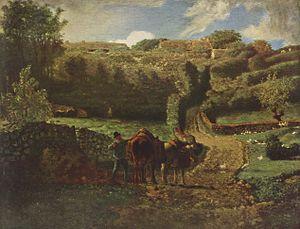
La Hague est une péninsule du Cotentin située au nord-ouest du département français de la Manche. Depuis le 1ᵉʳ janvier 2017, la région se confond presque entièrement avec le territoire de la commune nouvelle de la Hague, formée par la fusion des communes de l'ancienne Communauté de communes de la Hague, mais elle déborde les limites de la commune vers le sud sur Querqueville et quelques autres localités. La Hague offre des paysages remarquables et sauvages et a gardé, pour l'essentiel, ses villages et son habitat traditionnel. Dans la Hague, se trouve le site de l'usine de retraitement de déchets nucléaires, souvent désigné comme « le site de la Hague » et par raccourci « la Hague ».